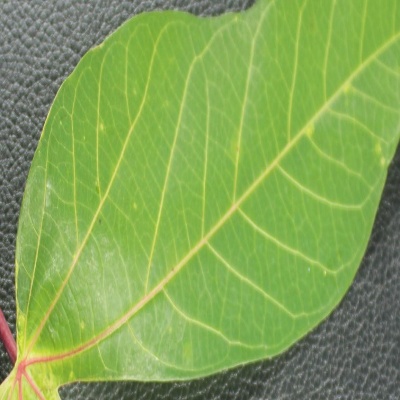
Crop: Cassava
Condition: green mite